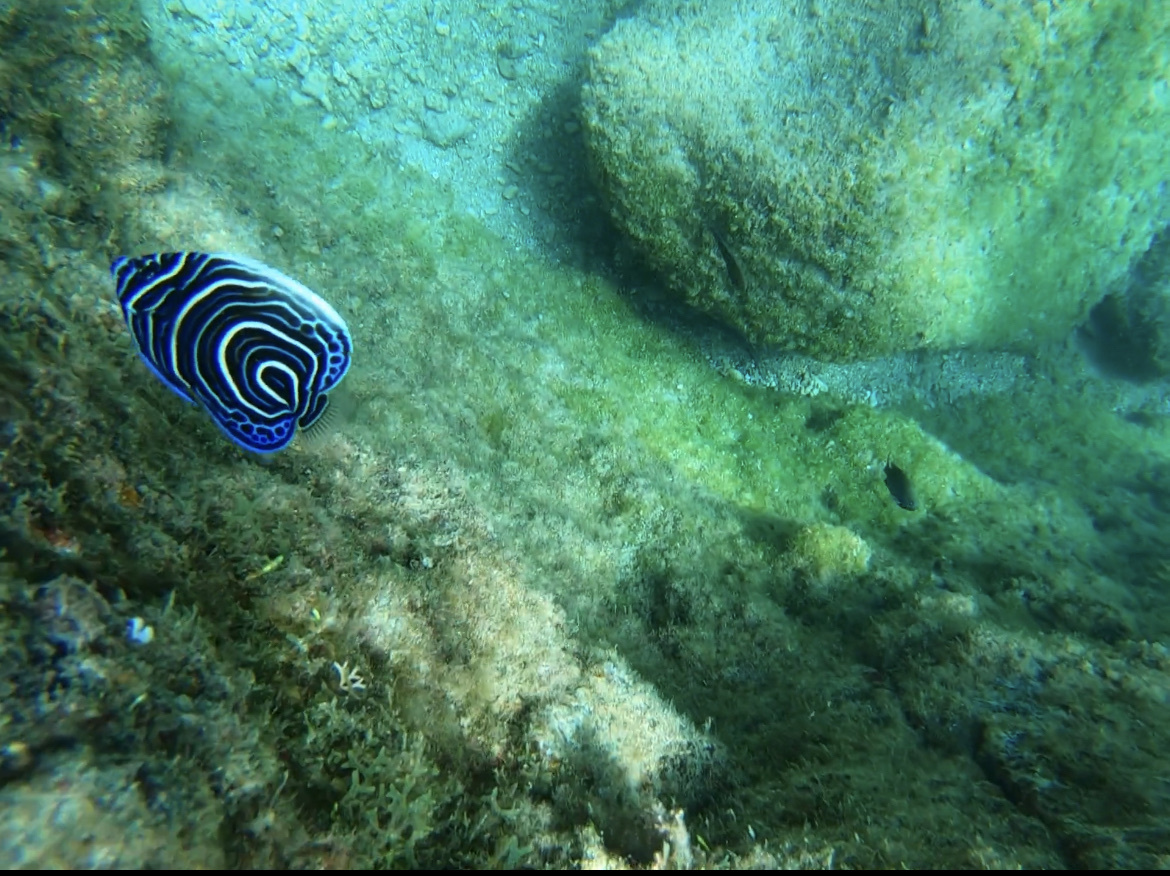
Pomacanthus imperator (Emperor Angelfish)